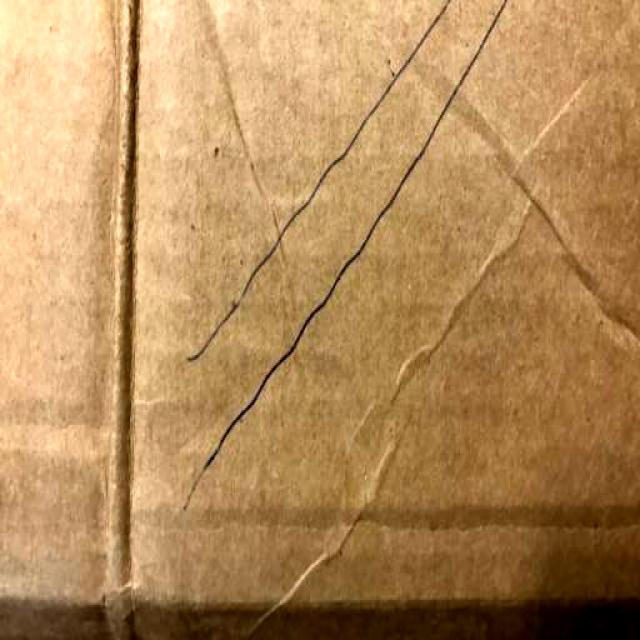
Label: Cardboard